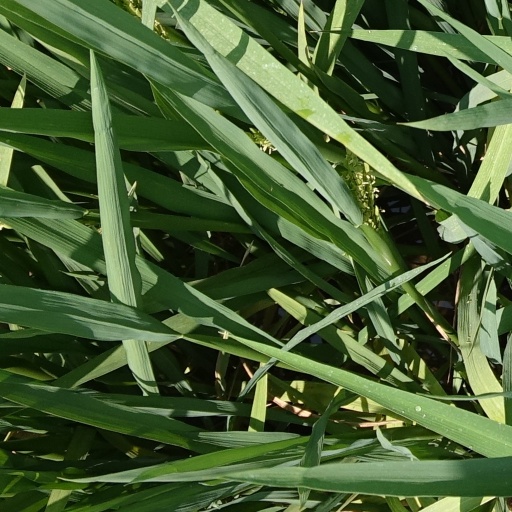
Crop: rice